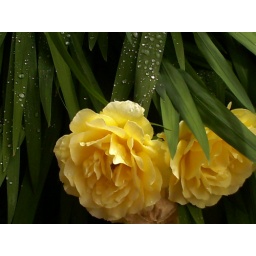
A yellow rose with rain drops around it.